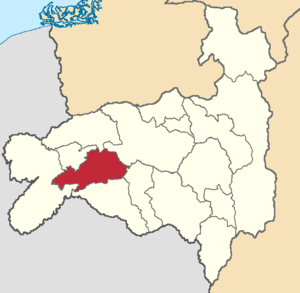
Celica est un canton d'Équateur situé dans la province de Loja.